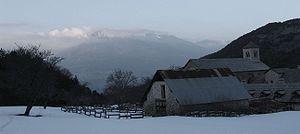
La Via Domitia est un itinéraire secondaire du pèlerinage de Saint-Jacques-de-Compostelle. Elle suit une partie du tracé de la voie Domitienne, ancienne voie romaine construite à partir de 118 av. J.-C. pour relier l'Italie à la péninsule Ibérique en traversant la Gaule narbonnaise ; elle correspond à l'actuel itinéraire de grande randonnée GR 653D.